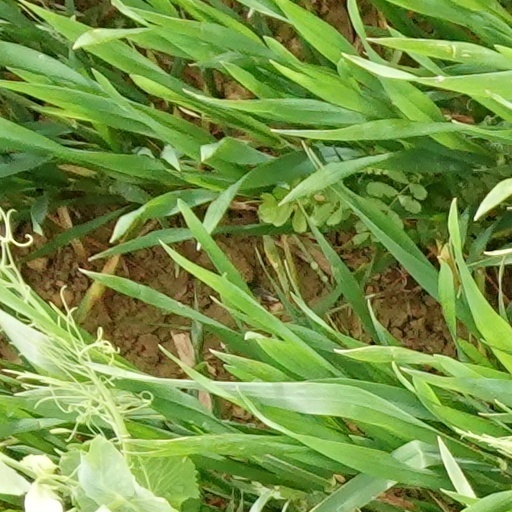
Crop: wheat